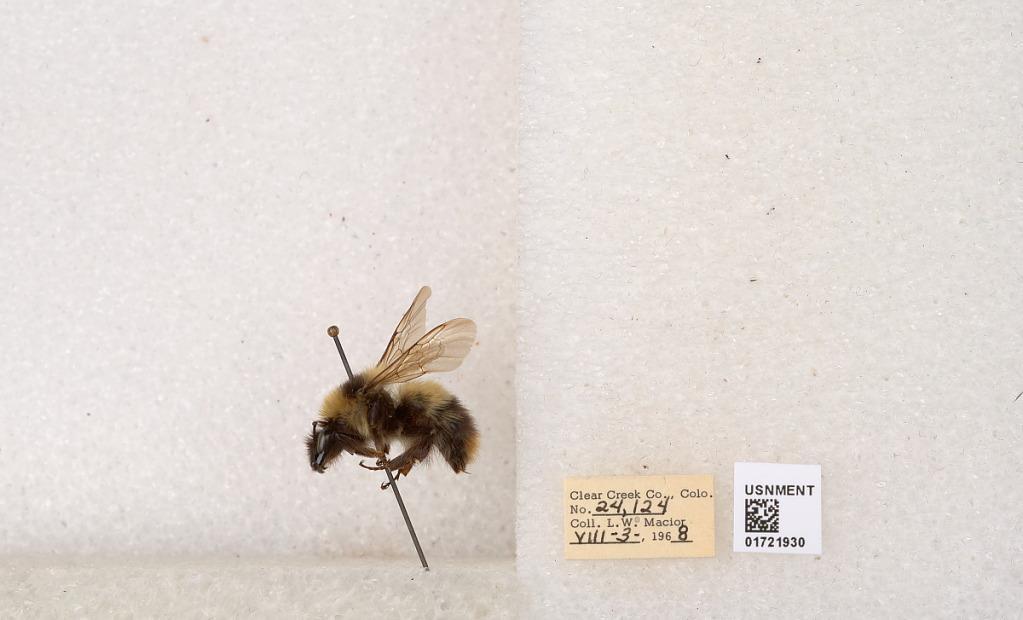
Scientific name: Bombus kirbyellus
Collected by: L. Macior
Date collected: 1968-8-3
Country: United States
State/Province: Colorado
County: Clear Creek
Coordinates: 39.6891, -105.644